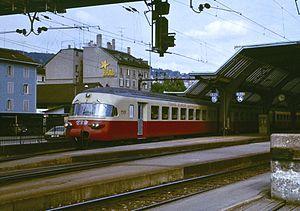
Le TEE Iris était un train de la catégorie des Trans-Europ-Express qui reliait Zurich à Bruxelles via Strasbourg et Luxembourg, entre 1974 et 1981. Il est nommé d'après une fleur, l'iris jaune, très répandue dans la vallée de la Senne, où est situé Bruxelles.